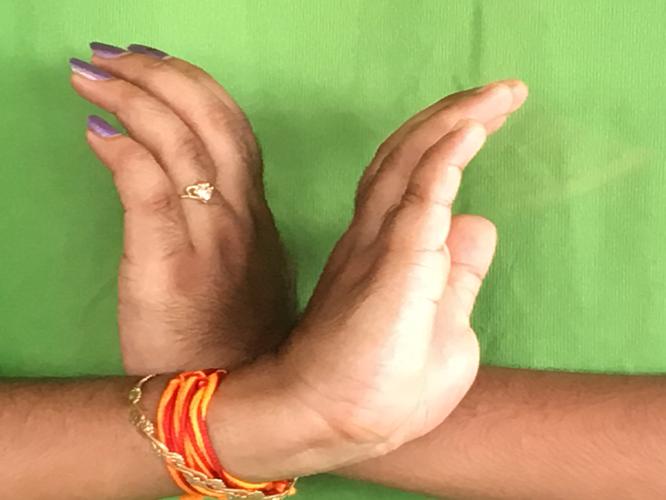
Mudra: Nagabandha
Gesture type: double_hand